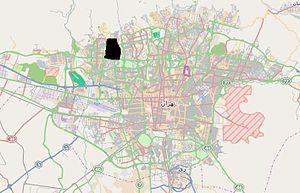
Punak est un quartier du nord-ouest de Téhéran, la capitale de l'Iran.